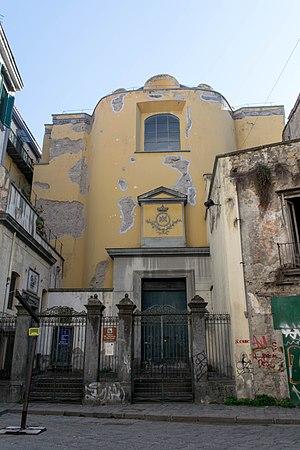
L'église Santi Demetrio e Bonifacio est une église désaffectée du centre historique de Naples située piazzetta Monticelli. Fermée au culte, elle est gérée aujourd'hui par la faculté d'architecture de l'université de Naples Frédéric-II. Elle est dédiée à saint Démètre et à saint Boniface.